Lord Sunday

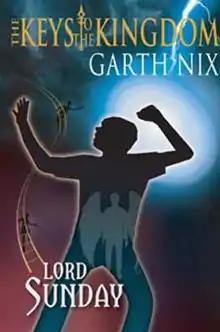
The Australian cover for Lord Sunday.

Lord Sunday is the seventh book concluding Garth Nix's "The Keys to the Kingdom" series. It tells the last part of the adventures of a boy named Arthur in his quest to take back a magical world.